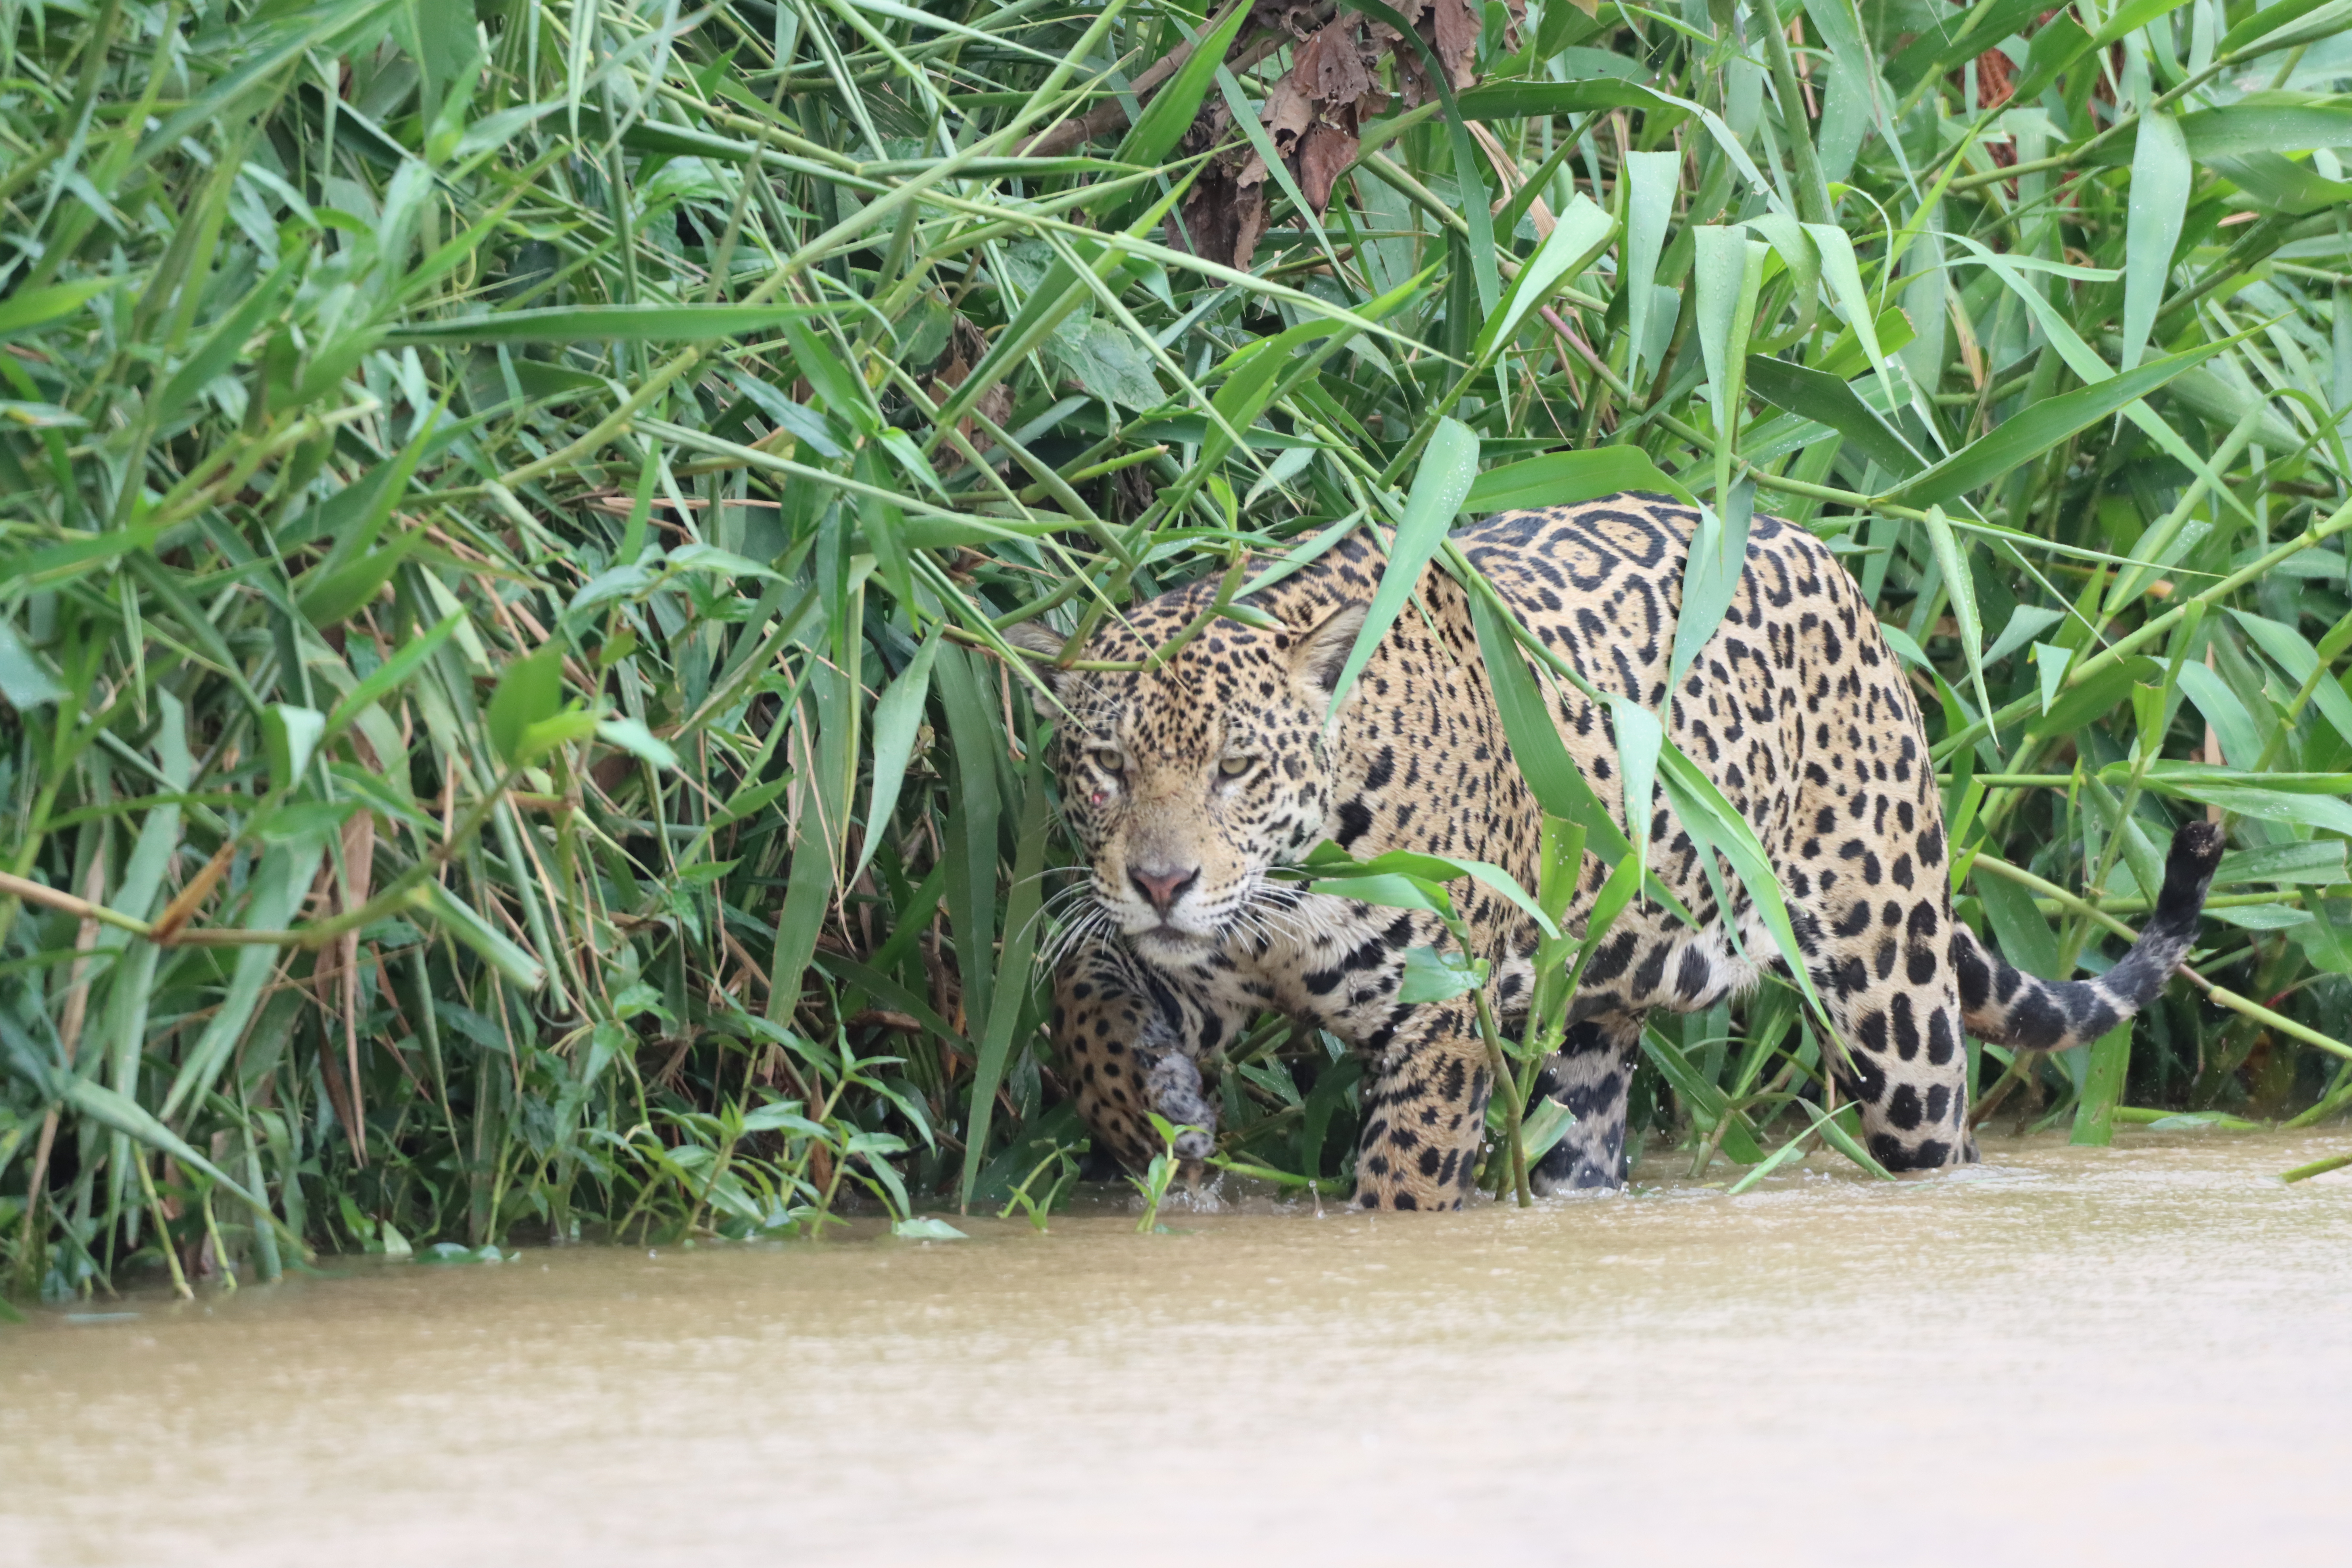
Jaguar: Kamaikua